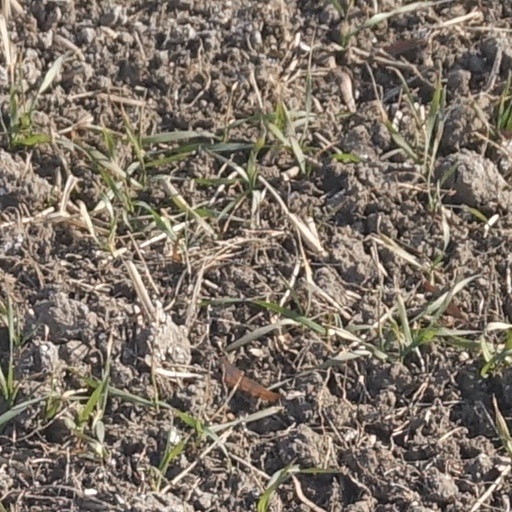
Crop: wheat